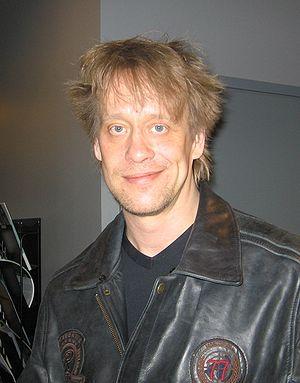
Eppu Normaali est l'un des groupes de rock les plus populaires de Finlande. Débutant en 1976 avec un style punk-rock, il a évolué vers des compositions pop-rock au début des années 1980.